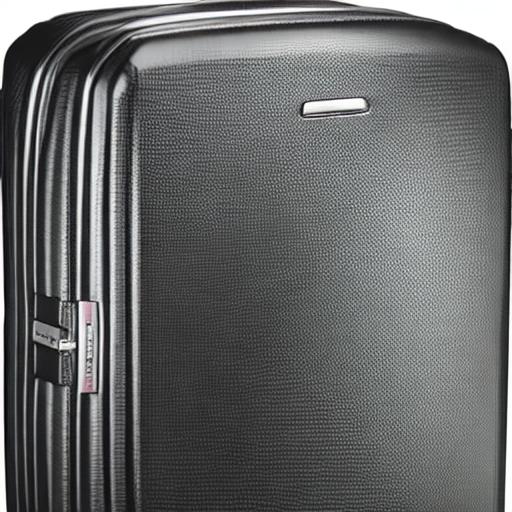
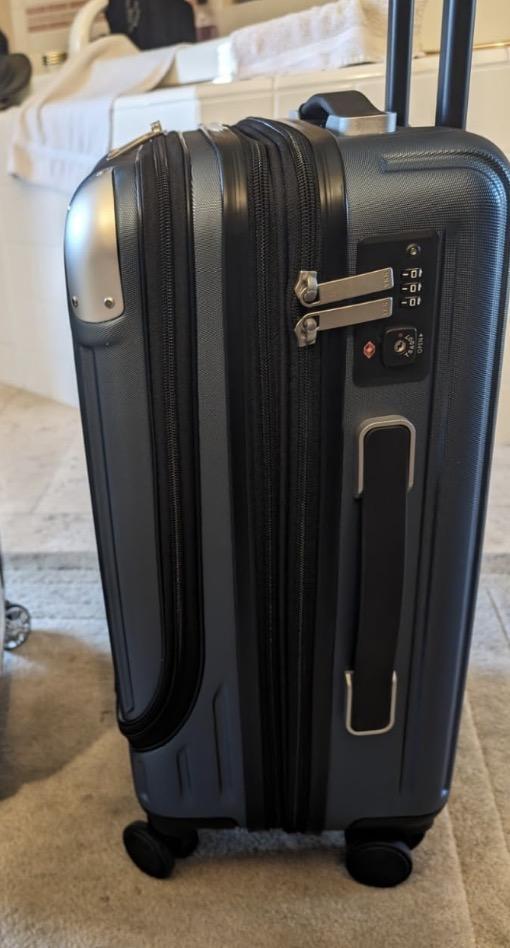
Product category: items_tea
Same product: no